Temperate Southern Africa

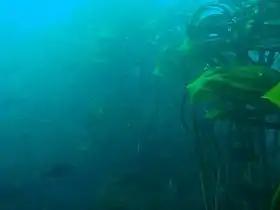
Kelp forest off the coast of Western Cape, South Africa

Temperate Southern Africa is a biogeographic region of the Earth's seas, comprising the temperate waters of southern Africa, where the Atlantic Ocean and Indian Ocean meet. It is a marine realm, one of the great biogeographic divisions of the world's oceans. It includes the coastal and continental shelf waters of South Africa and Namibia, and reaches to southern Angola. It also includes the remote islands of Amsterdam and Saint-Paul, to the east in the southern Indian Ocean.